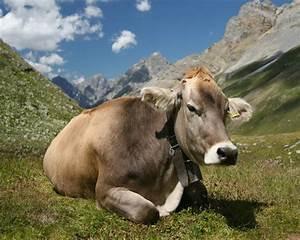
cow